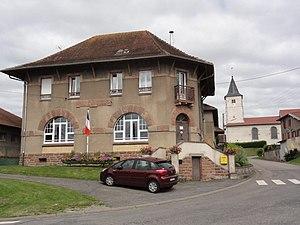
Manonviller (M-et-M) mairie